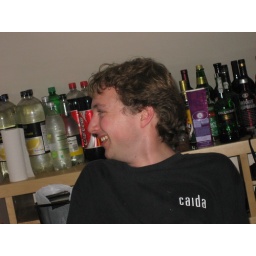
At his New Year party, surrounded by the EEC bottle mountain